Finnish coastal defence ship Ilmarinen

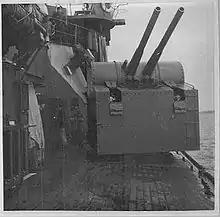
105 mm guns of a "Väinämöinen"-class coastal defence ship

During the early inter-war period the Finnish Navy consisted of some 30 ex-Russian vessels, most of them taken as war-trophies following the civil war. Never ideal types for the navy's needs, they were generally old and in poor condition. In 1925, a tragic incident highlighted the sorry state of the navy. An old torpedo boat was lost in a fierce storm, taking with her the entire crew of 53. A heated debate started, and intensive lobbying led to the adoption of a new Finnish Navy Act in 1927.